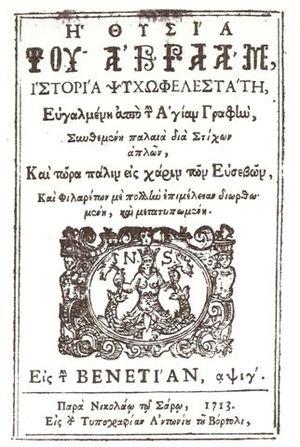
Vicénzos Kornáros ou Vitséntzos Kornáros est un écrivain crétois d'origine vénitienne actif pendant la période vénitienne.